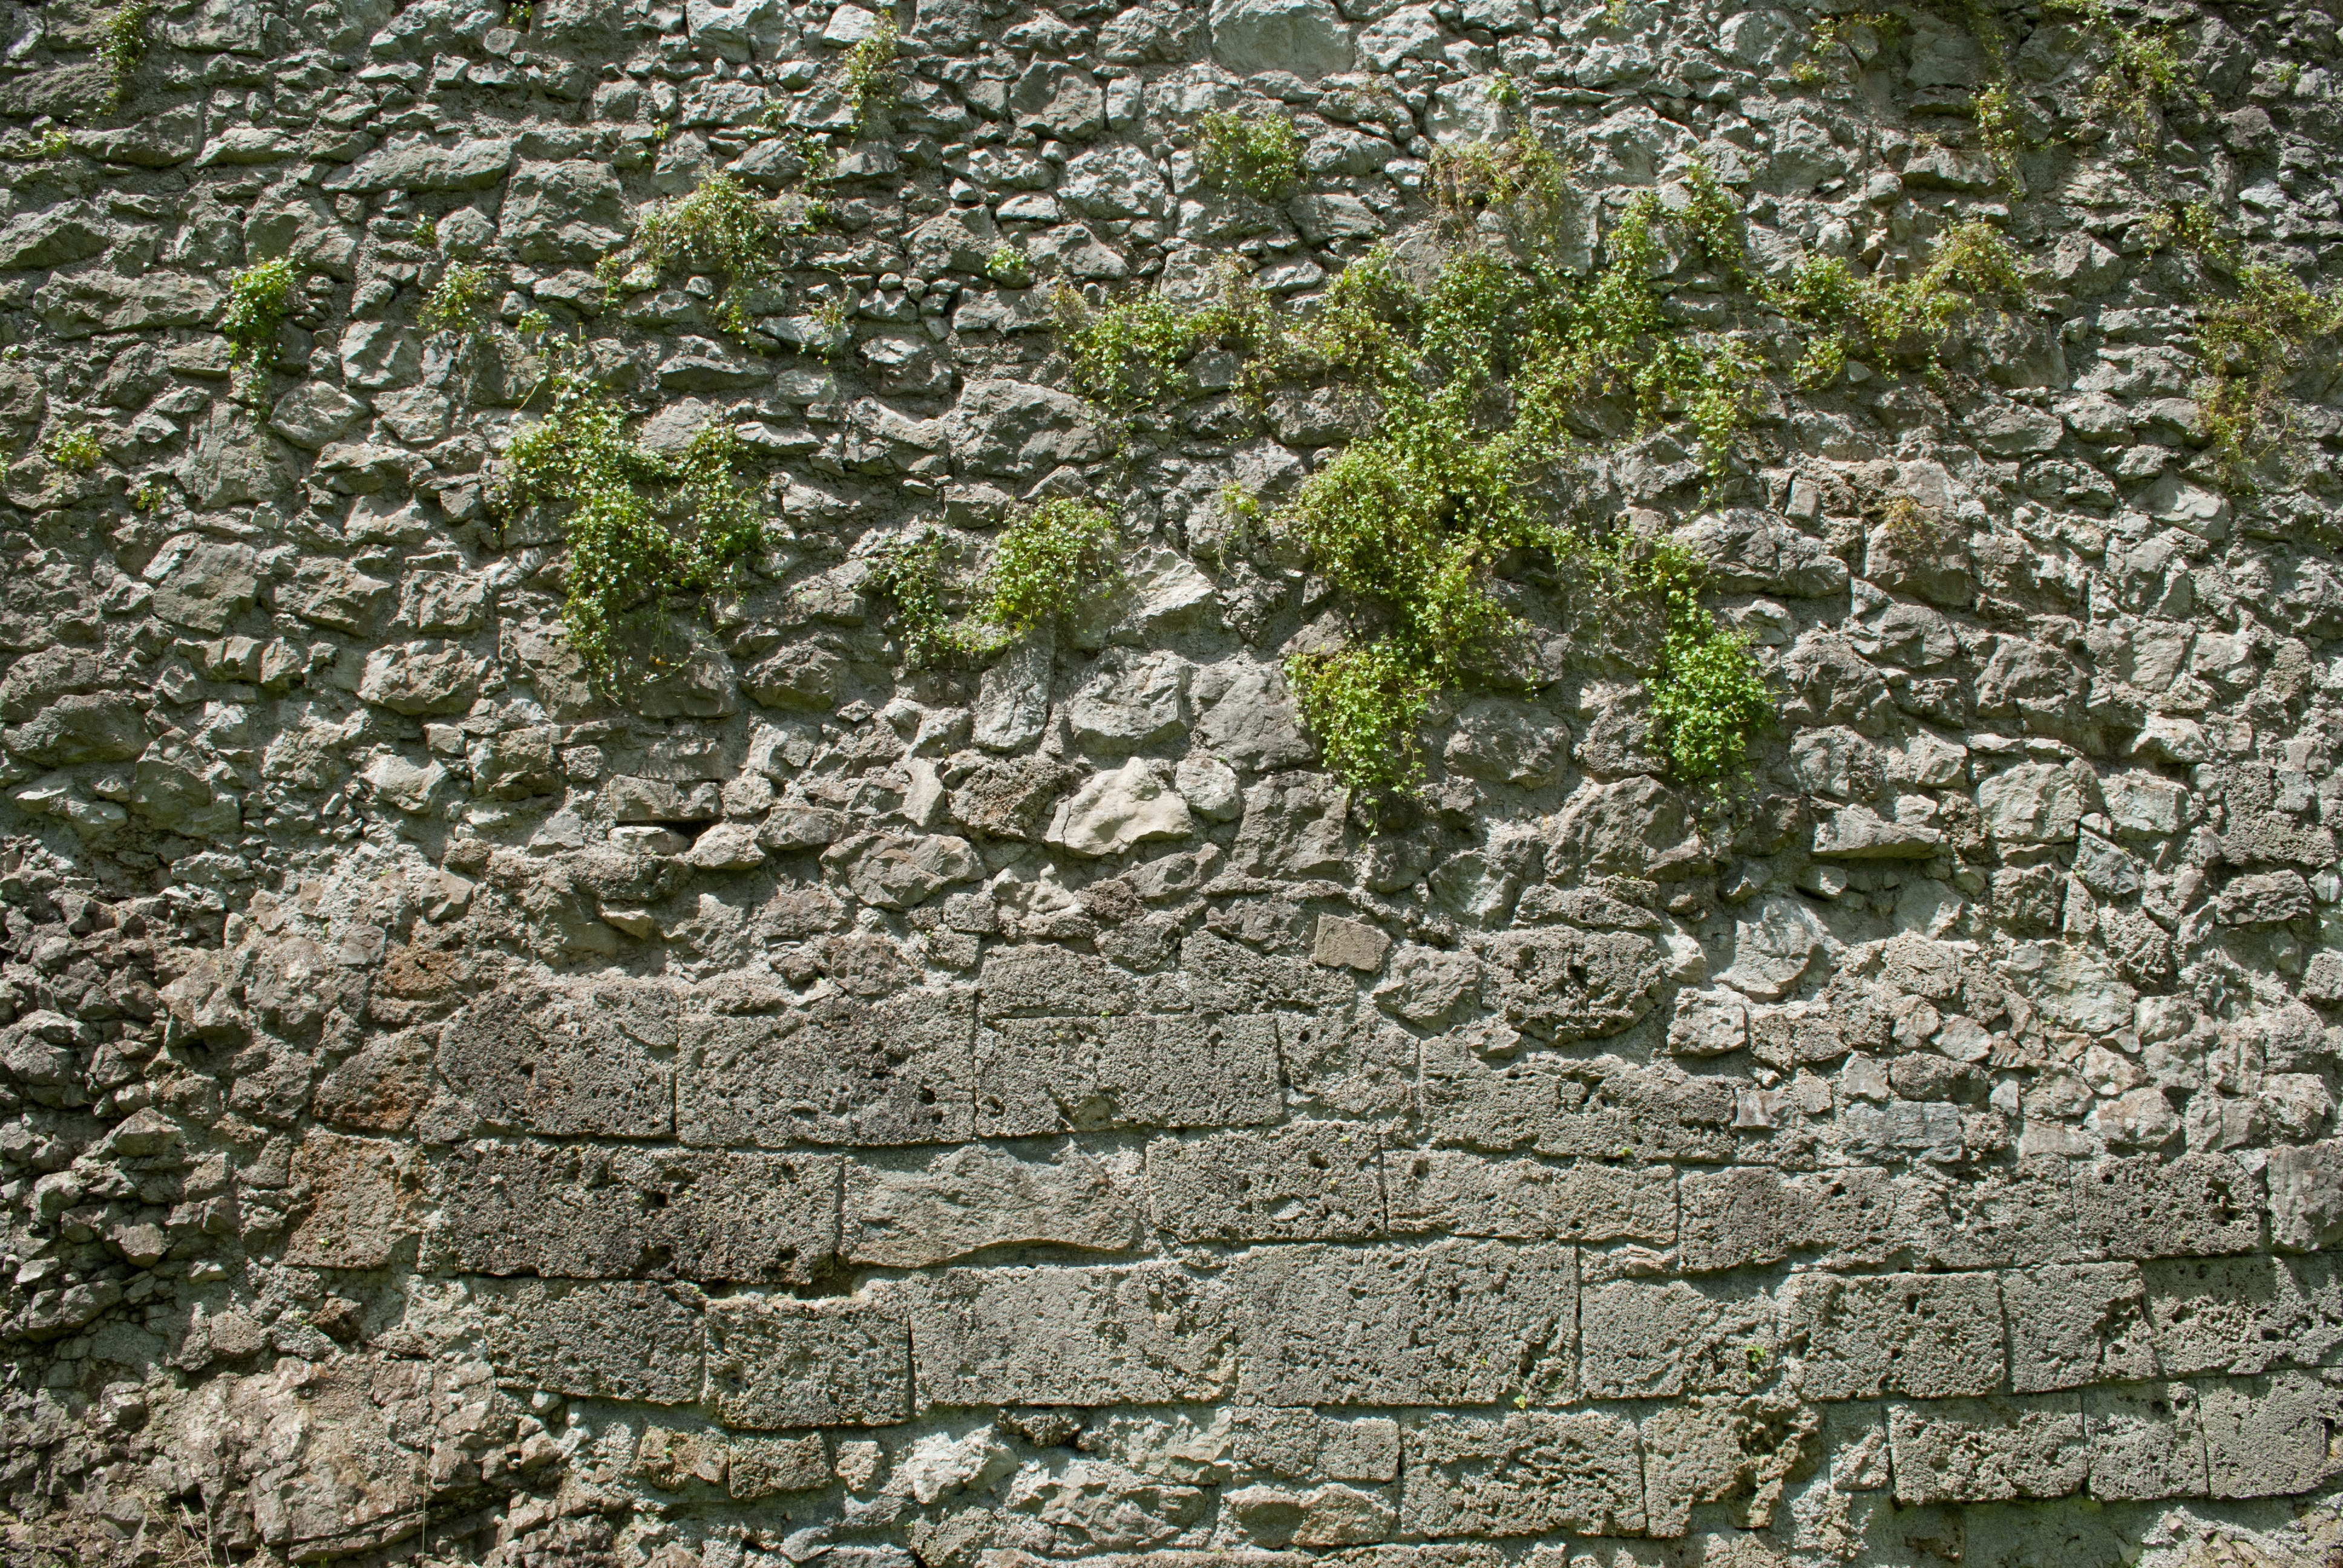
nature, rock, plant, texture, flower, wall, soil, stone wall, garden, terrain, material, stones, geology, outcrop, bedrock, stone texture, natural stones